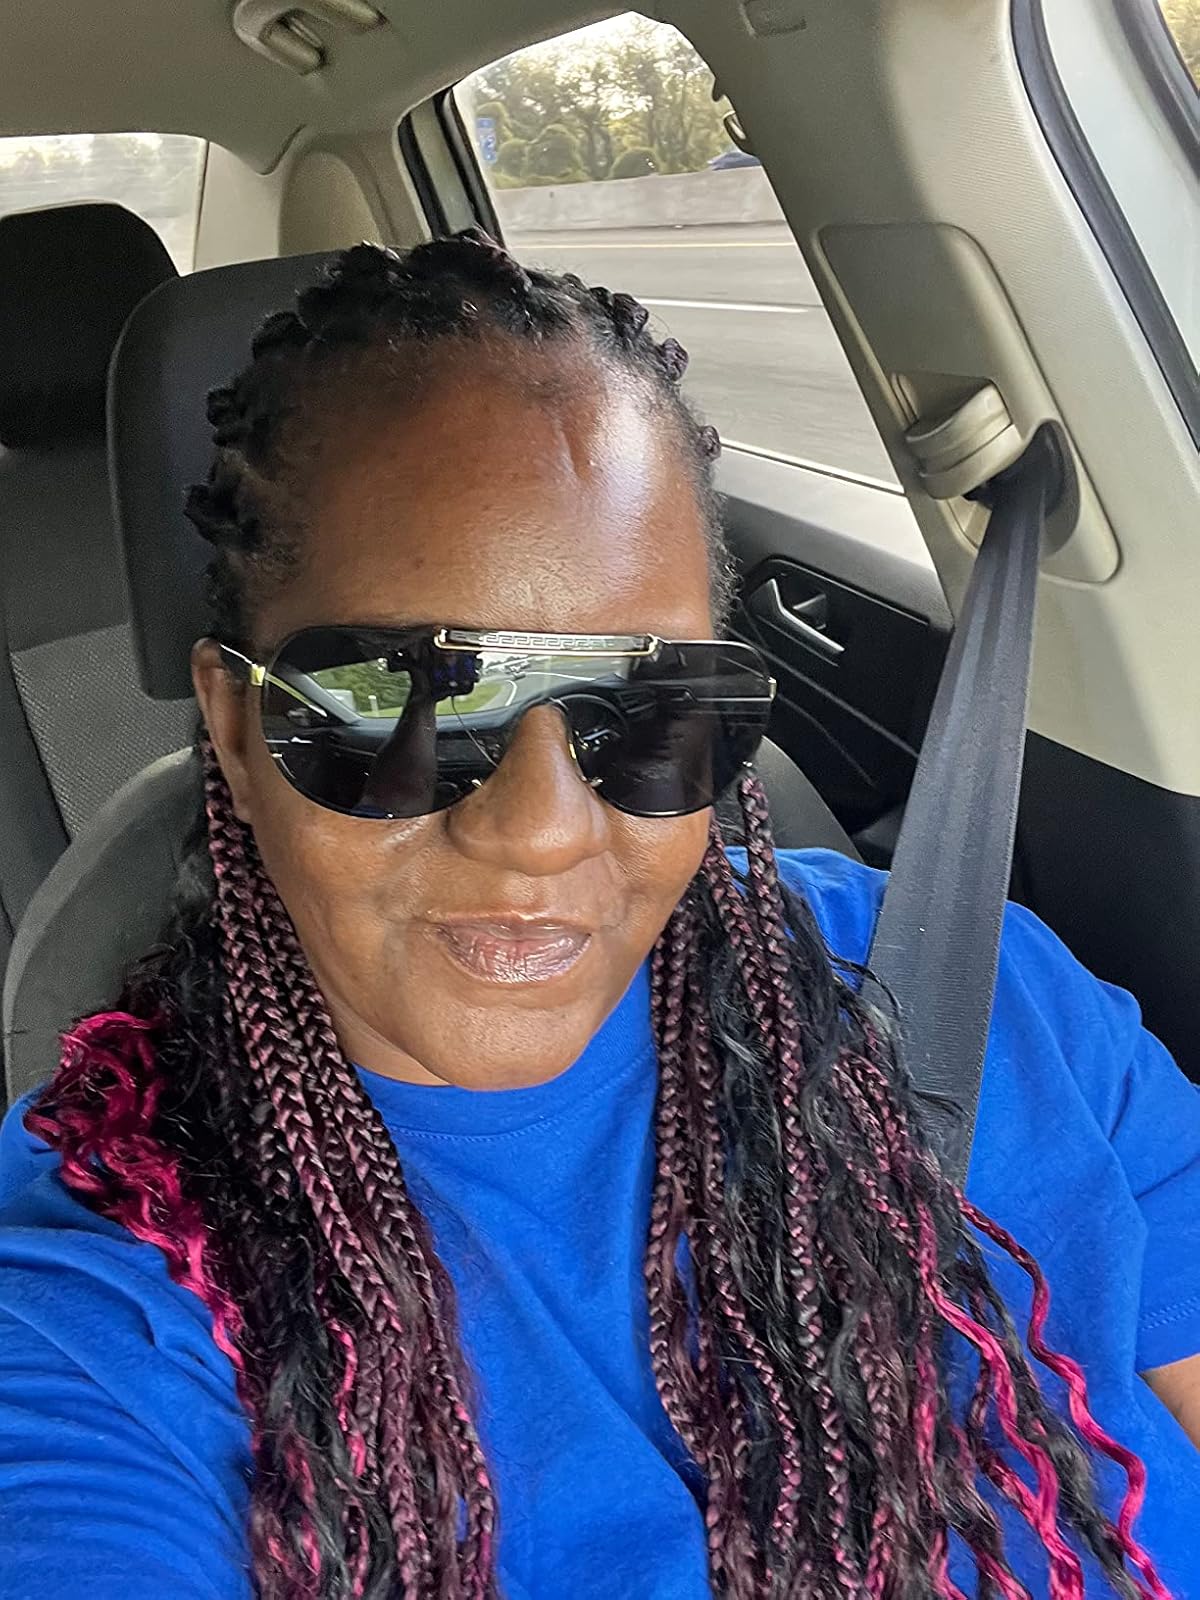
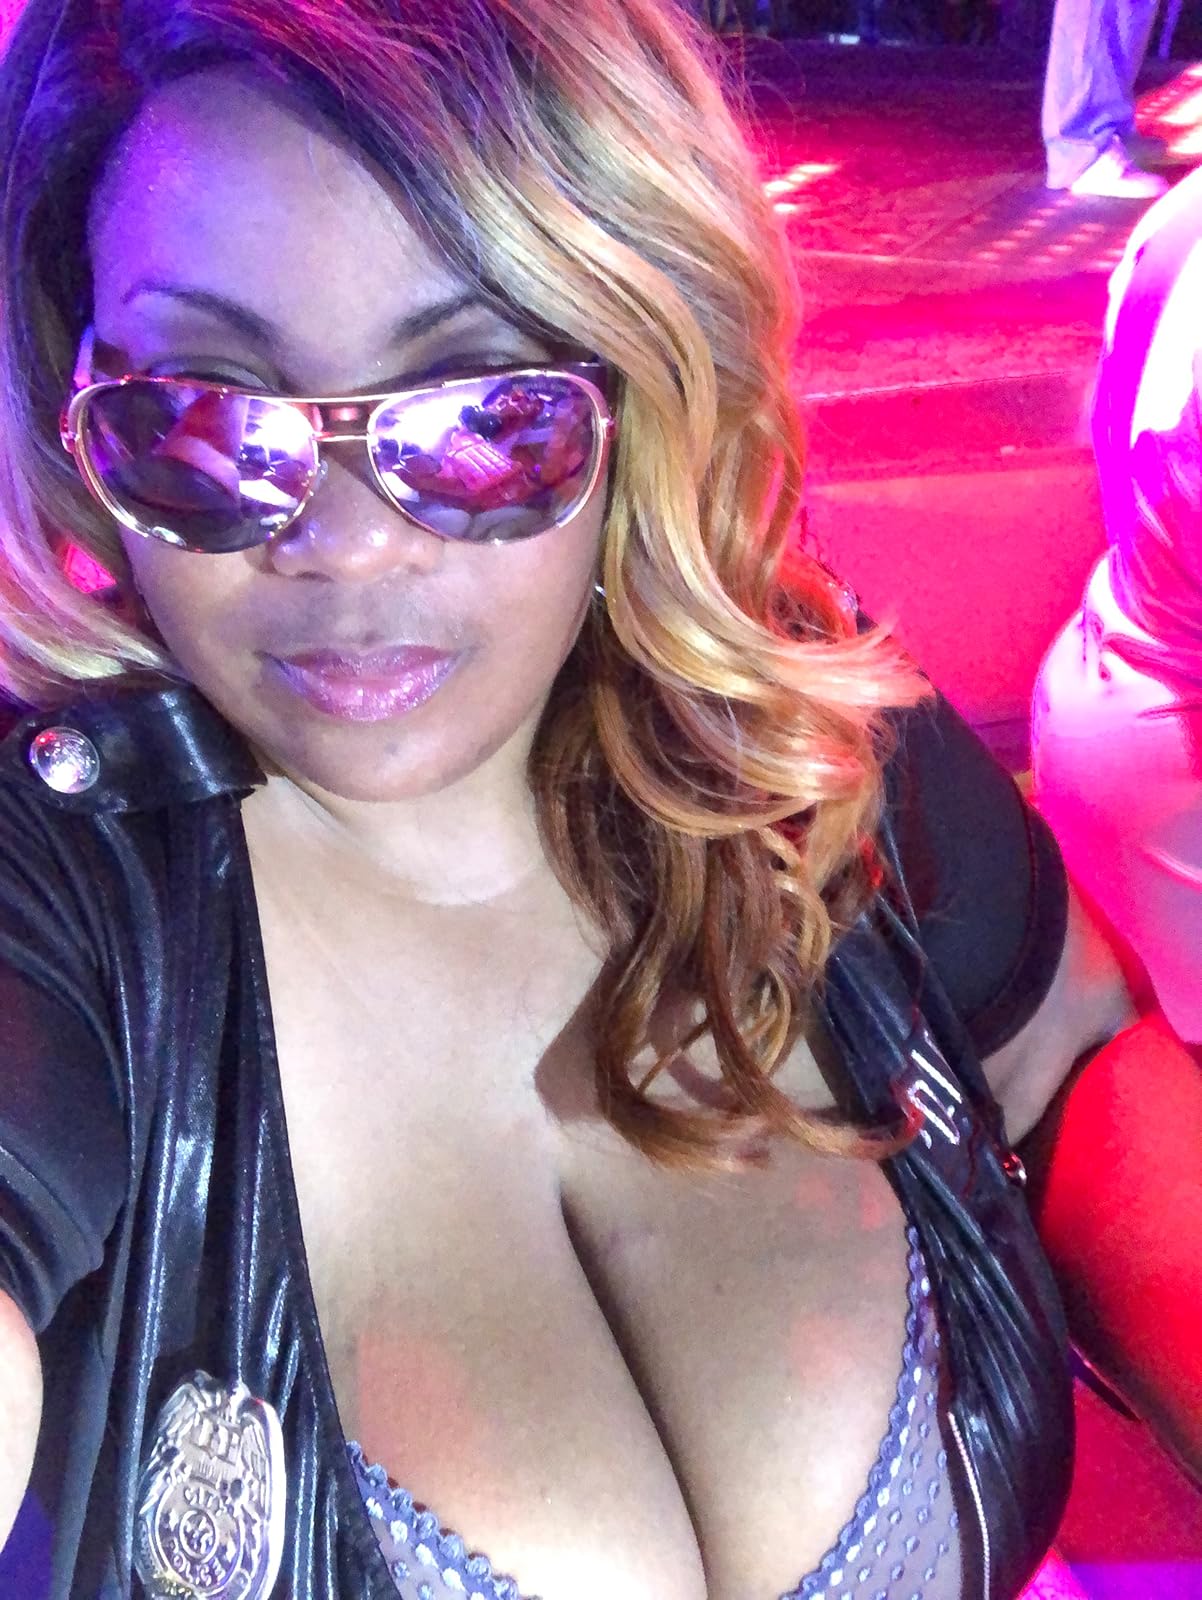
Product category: accessories_sunglasses
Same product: no